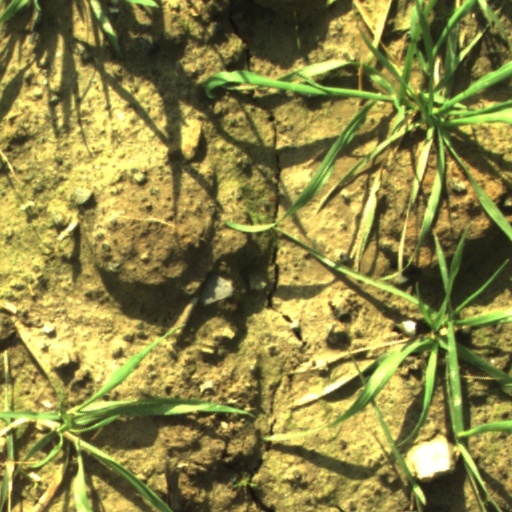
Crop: wheat